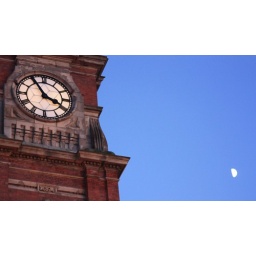
clock tower by a railway station in Darlington &amp;amp; moon